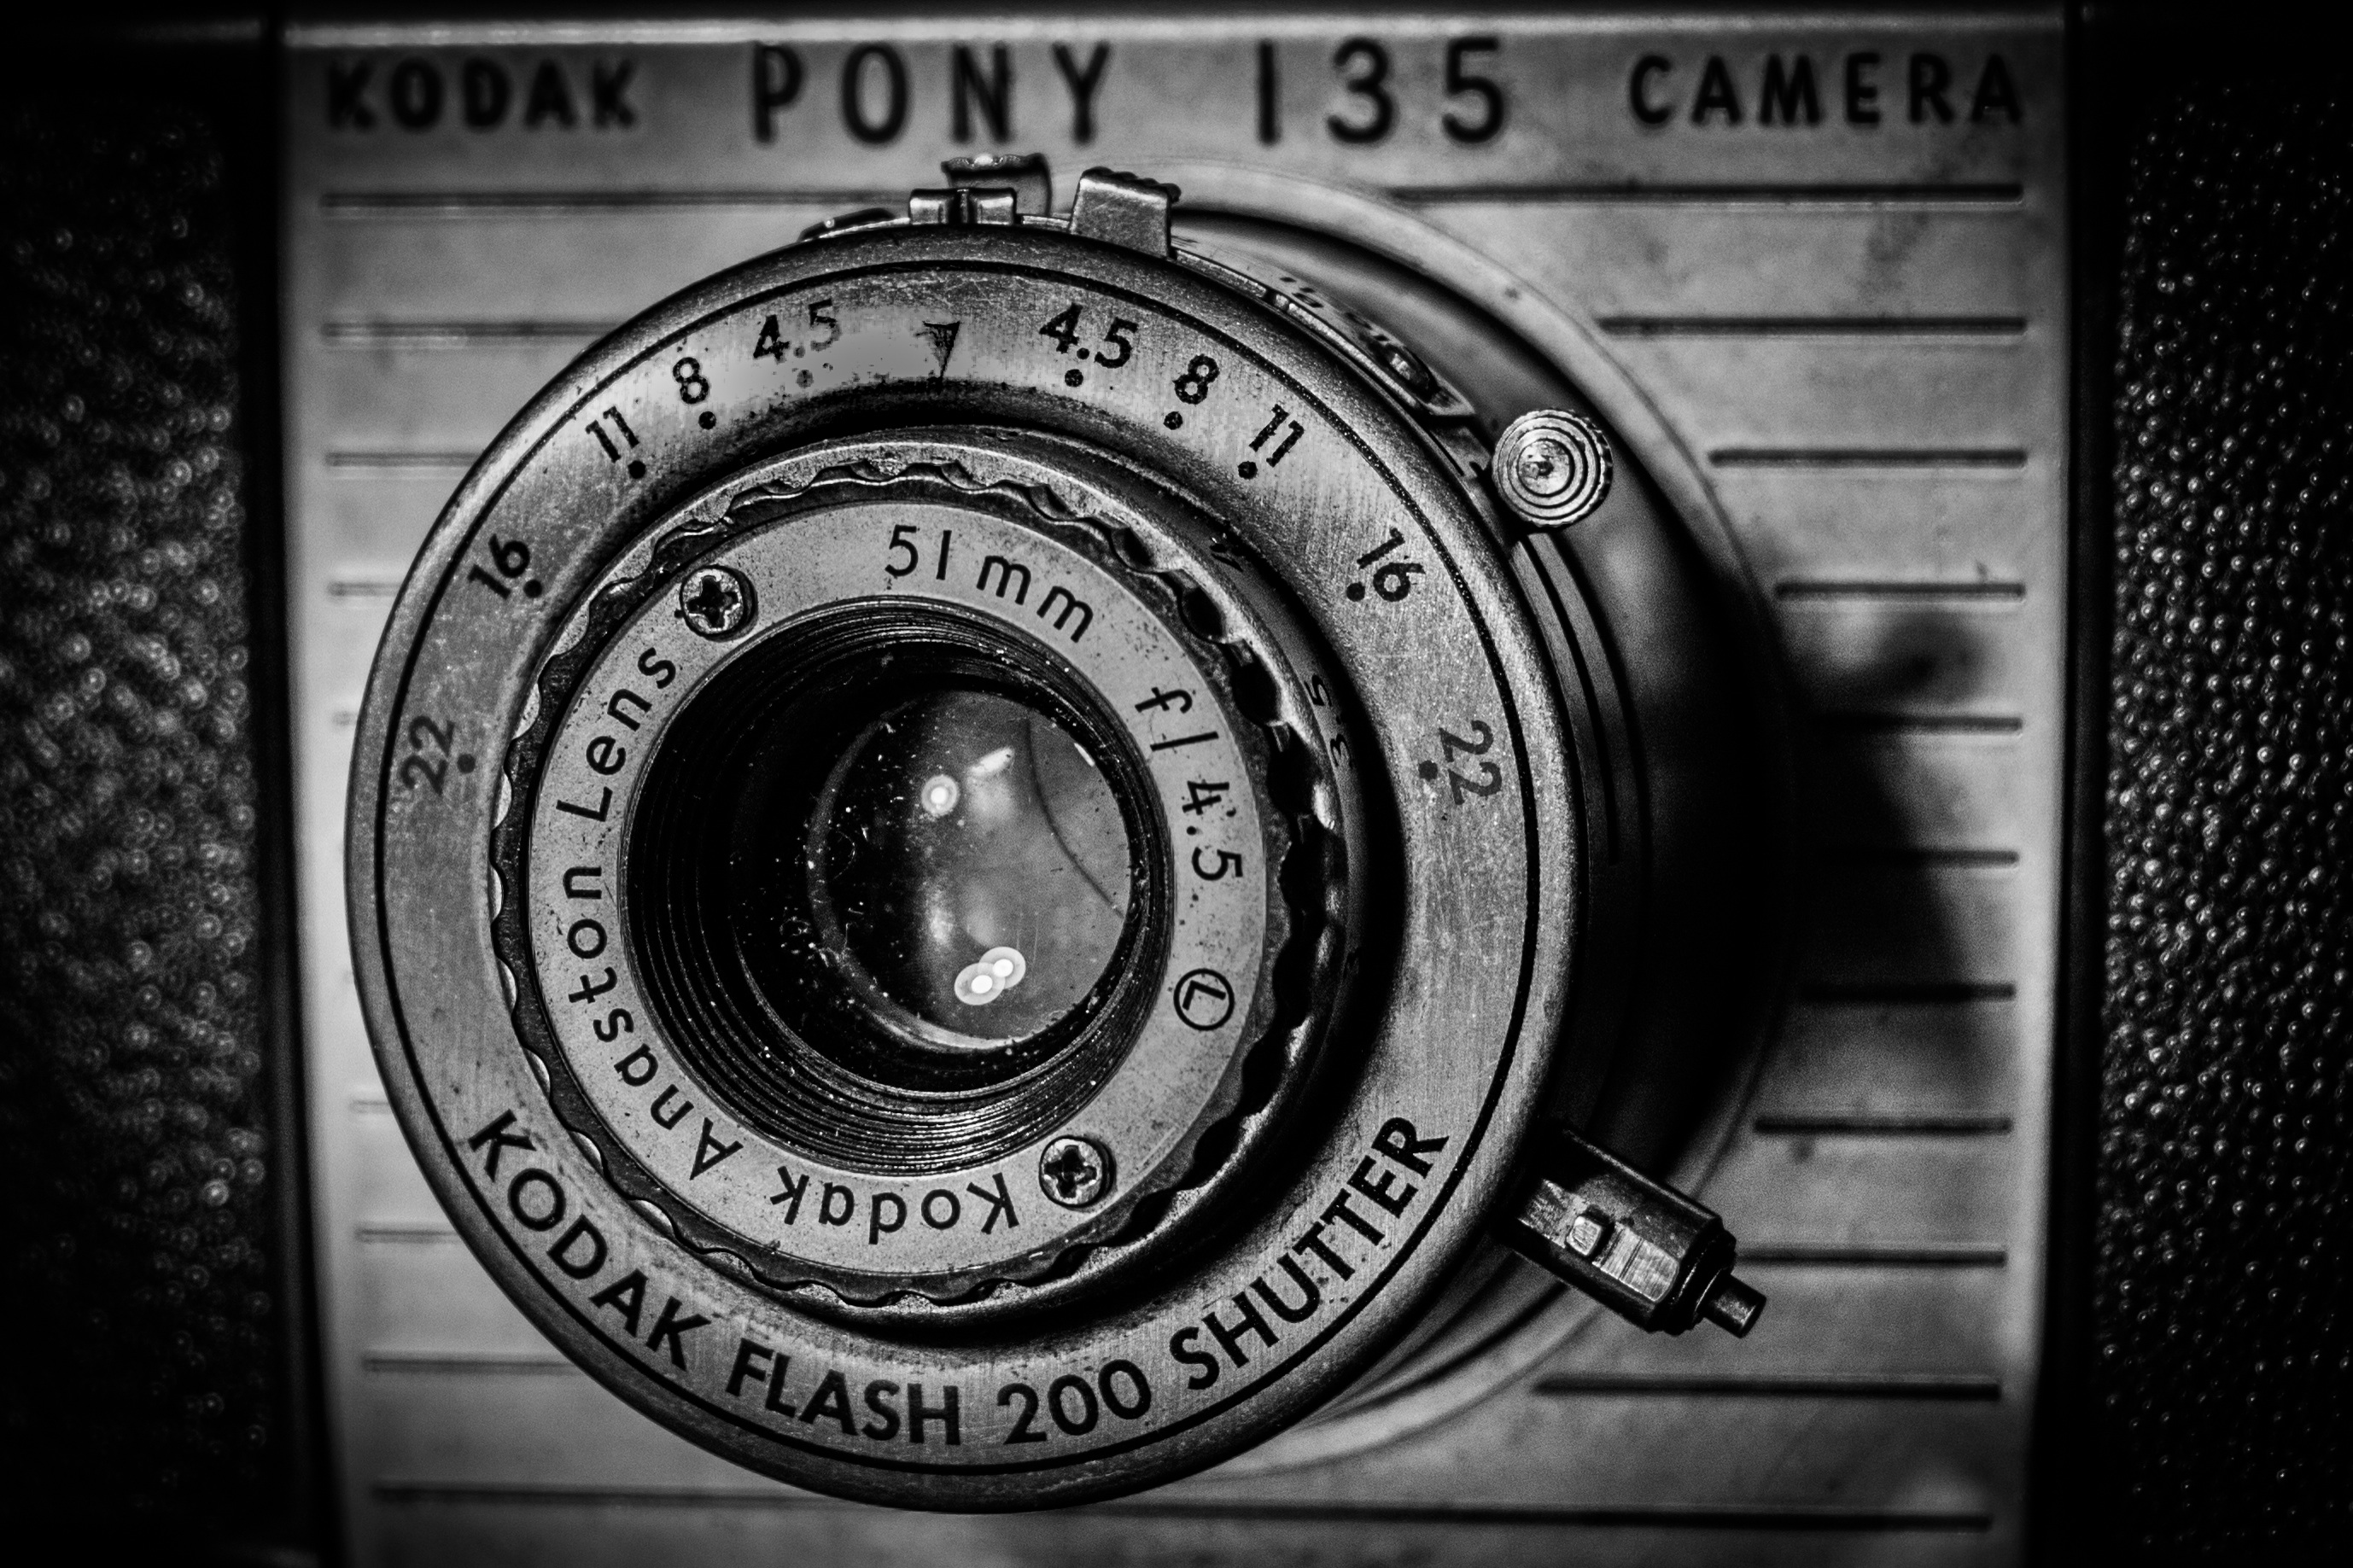
black and white, white, camera, photography, wheel, number, darkness, black, monochrome, circle, close up, reflex camera, digital camera, eye, photograph, image, shape, monochrome photography, digital slr, single lens reflex camera, cameras optics, mirrorless interchangeable lens camera